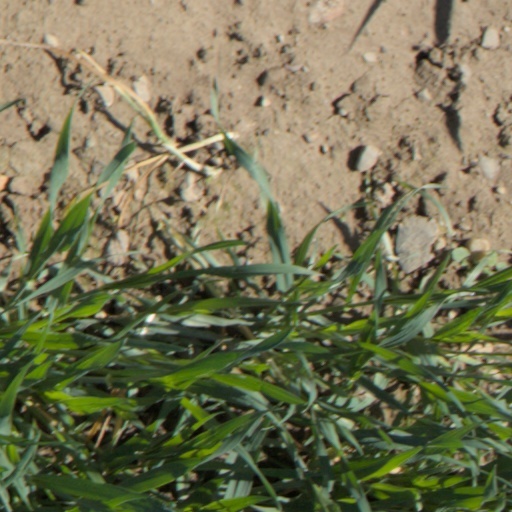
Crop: wheat